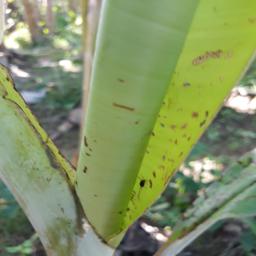
Label: BANANA APHIDS